Duff Islands

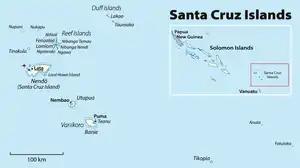

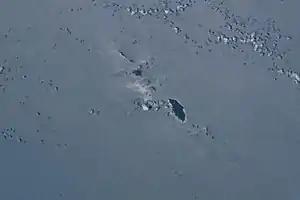
The Duff Islands seen from space.

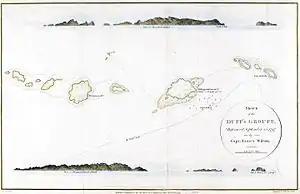
Map of 1799

The islands are located at 9°51'48" S. lat., 167°4'48" E. long.